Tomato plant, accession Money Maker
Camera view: bottom (45 deg); turntable rotation: 210 degrees
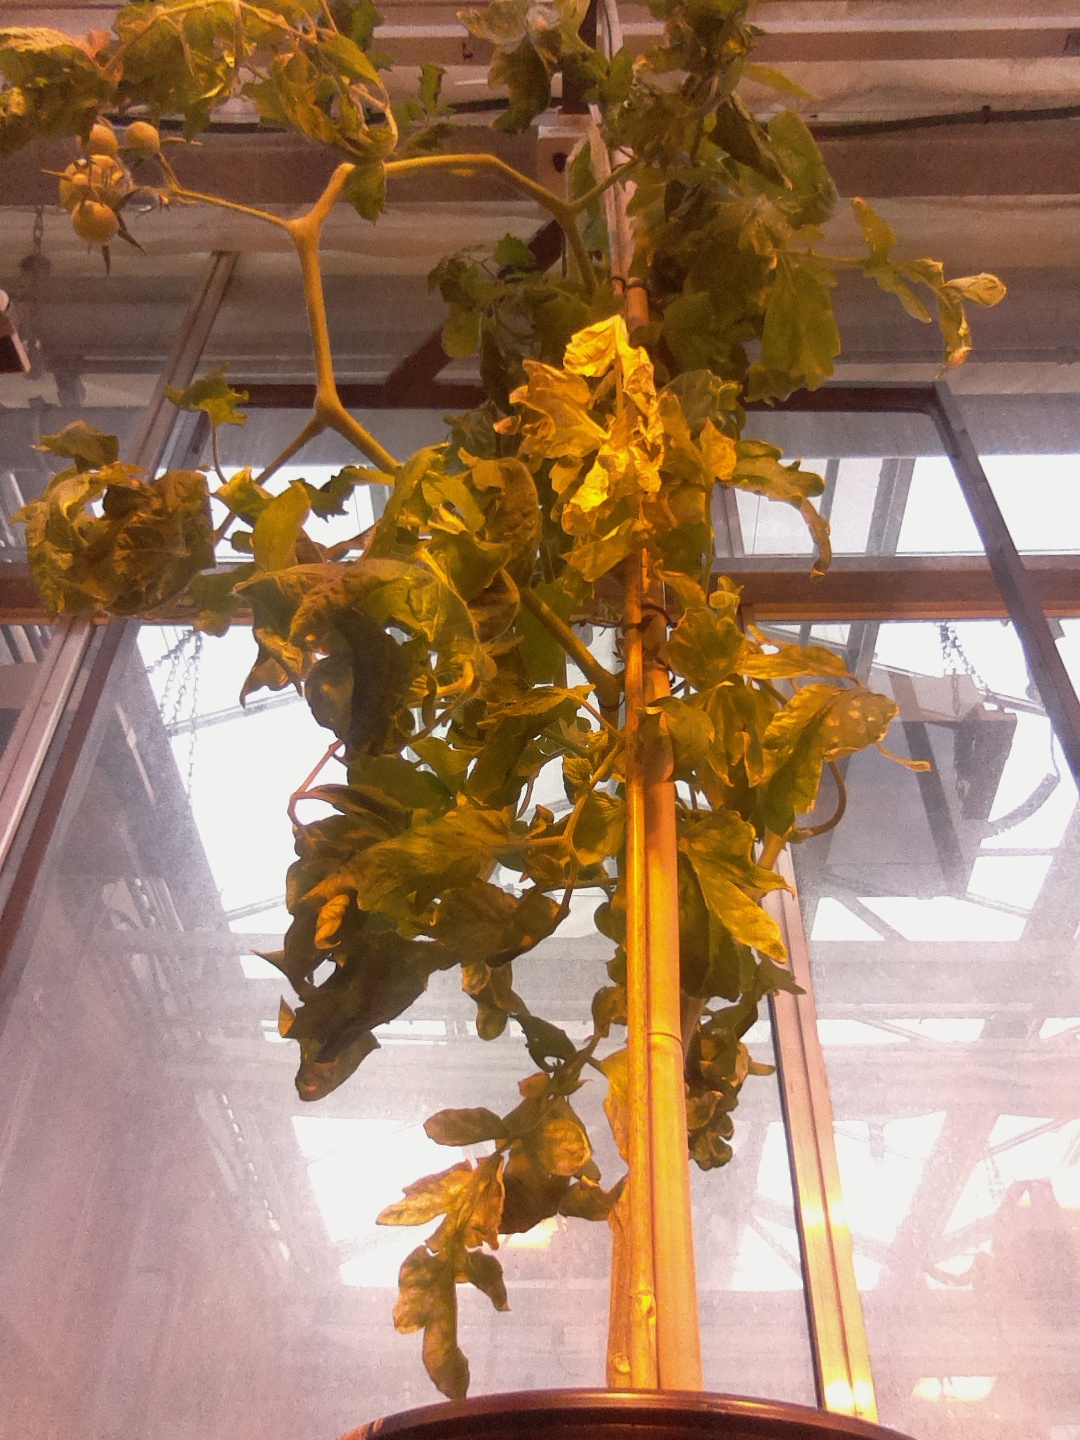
BBCH growth stage 77: 70%-80% of final fruit size